Peter Faber (telegraph specialist)

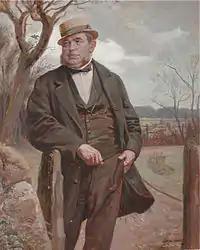
Peter Faber: painting by Luplau Janssen

After graduating in technology in 1840, he became an inspector at the Polyteknisk Læreanstalt (College of Advanced Technology) where he carefully followed the development of electromagnetic telegraphy. Together with Hans Christian Ørsted he wrote a report on the possibility of laying telegraph lines in Denmark. When a line successfully connected Helsingør and Hamburg, he became the director responsible. Faber quickly replaced the underground cables with overhead wires, extending the telegraph network from 530 km to 2,800 km with 200 relay stations and over 300 employees.